Question: What is the giraffe doing?
Tambaya: Me raƙumin dawan yakeyi?
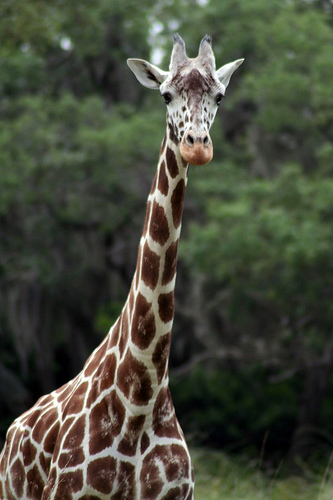
Answer: Standing.
Amsa: Tsayuwa.